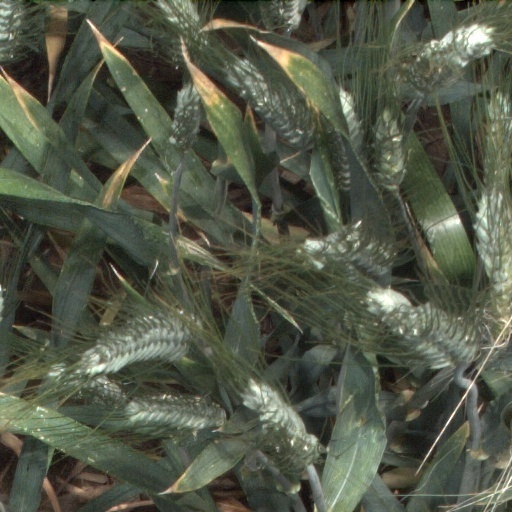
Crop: wheat